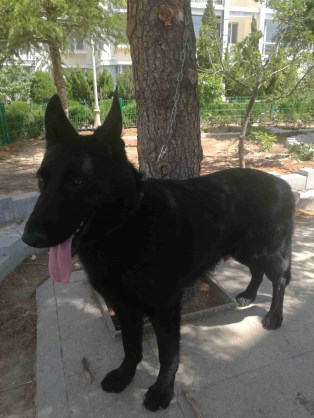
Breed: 2594-n000109-Border_collie